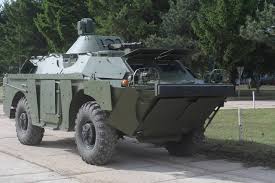
Label: BTR